Virginia Bruce

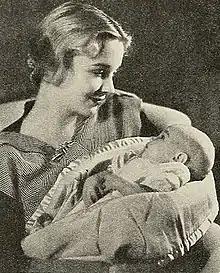
Virginia Bruce in 1934

Bruce married American film director J. Walter Ruben in 1937. she had 2 children